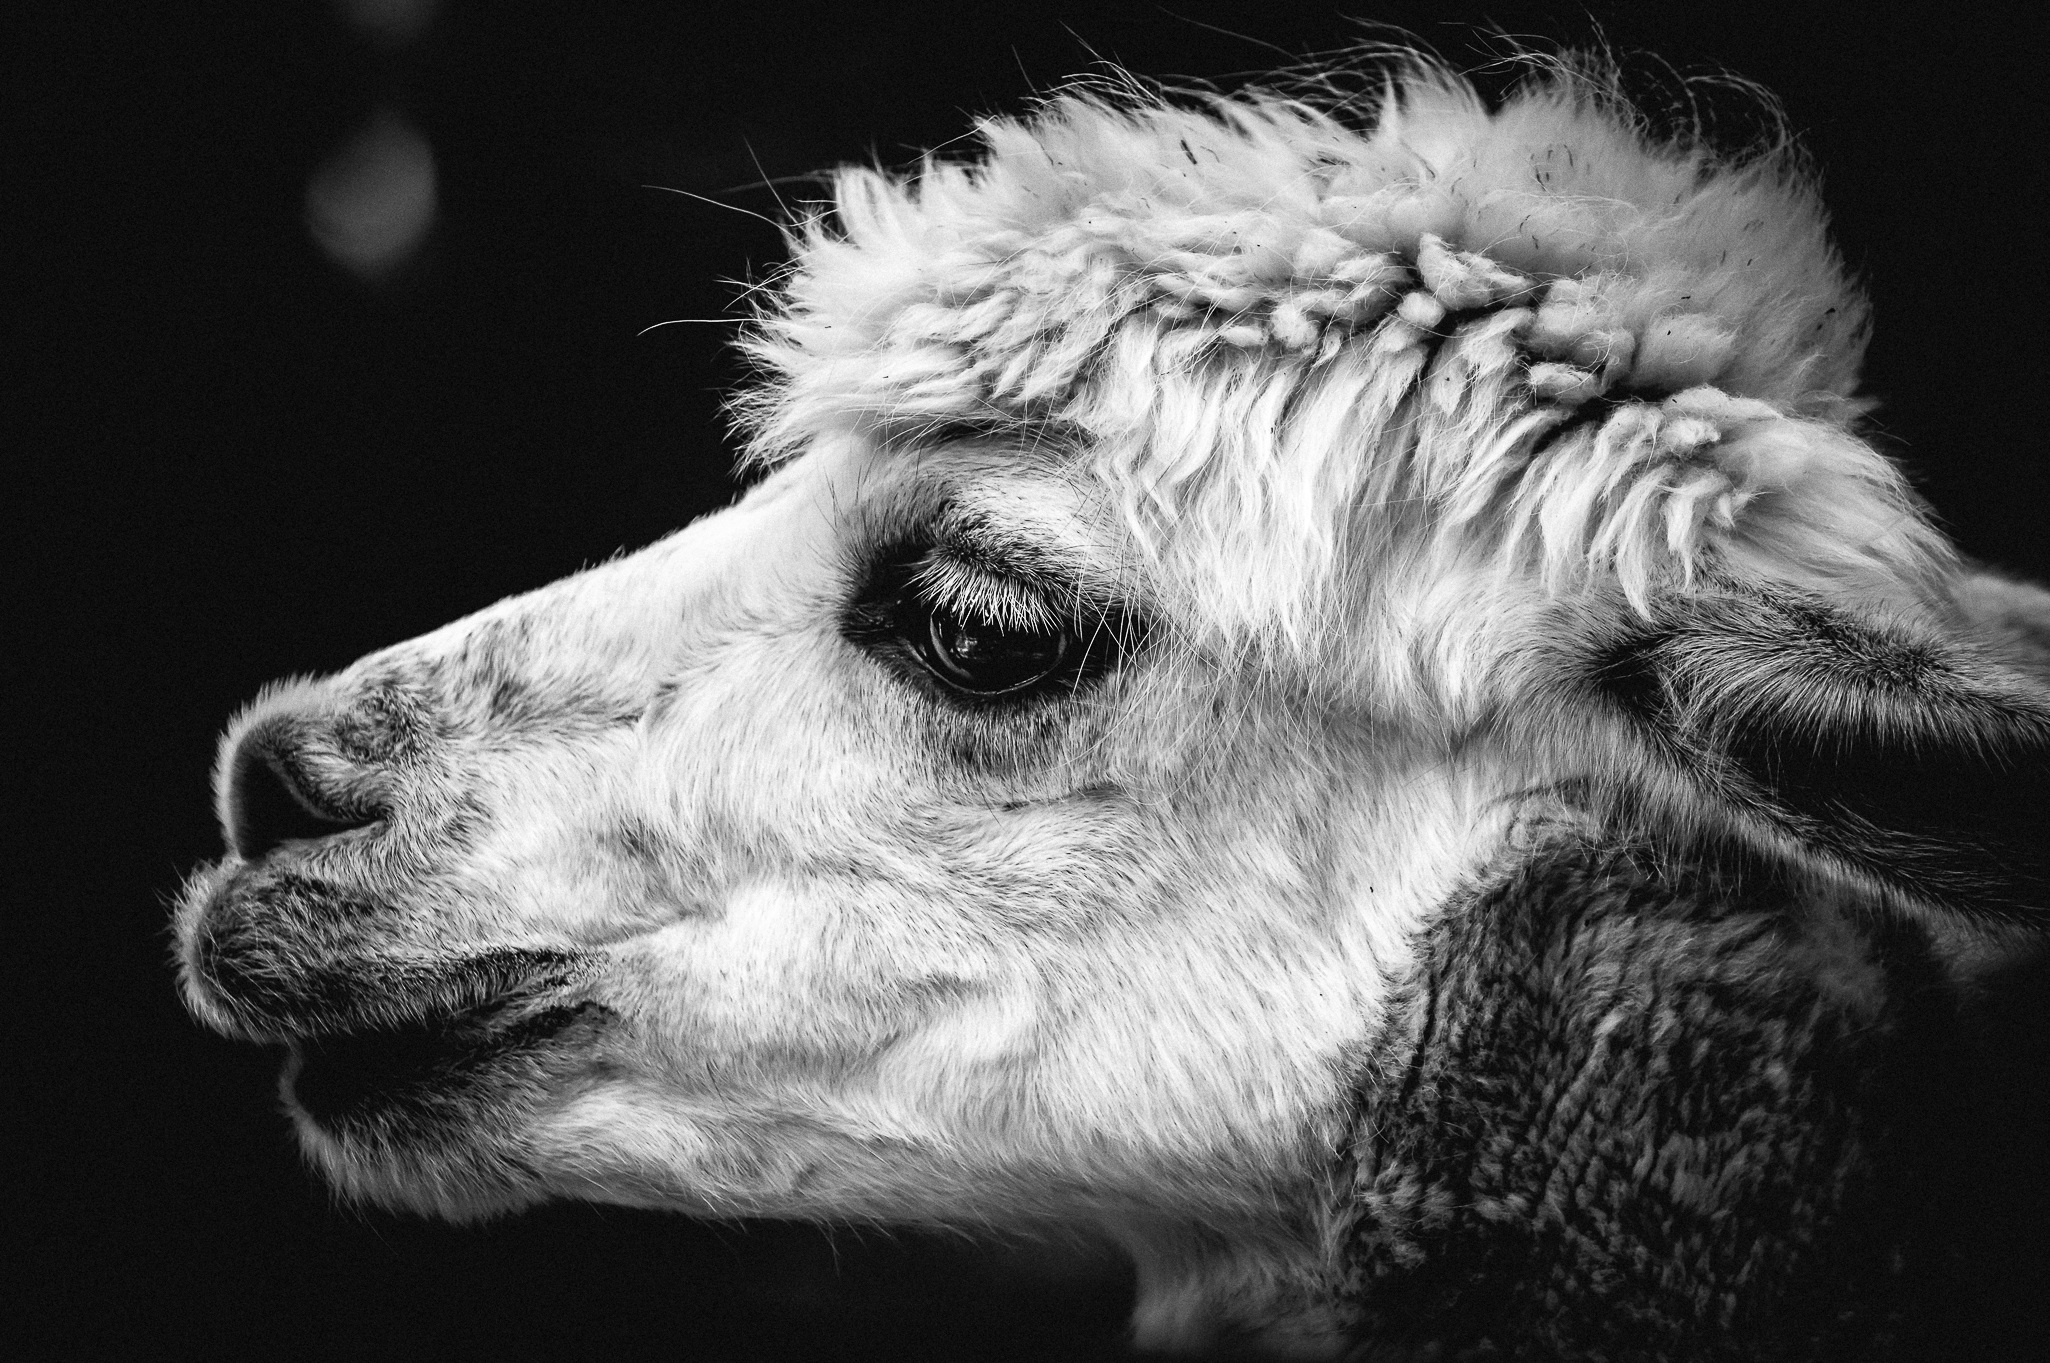
nature, black and white, photography, animal, camel, mammal, mane, monochrome, wool, fauna, close up, llama, alpaca, head, vertebrate, ruminant, animal world, andes, wildlife photography, pako, monochrome photography, camel like mammal, arabian camel